1965 Liverpool Vickers Viscount crash

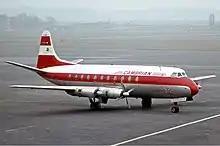
G-AMOL seen in March 1964, 16 months prior to the accident

On 20 July 1965 a Vickers Viscount of Cambrian Airways crashed into Thompson & Capper's mothball factory on approach to Liverpool International Airport, after a flight from Ronaldsway Airport, Isle of Man. Both crew (Michael Warrington and Peter Kenny) were killed, as well as the only two persons in the factory (June Simpson and Elizabeth Farrell) who were working late.